Memphis Chicks (Southern Association)

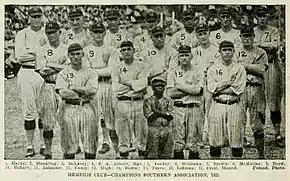
The 1921 Southern Association champion Memphis Chicks

In 1912, the club adopted its best-known and longest-used moniker, the Chickasaws, which was often shortened to Chicks. The Chickasaws won six pennants (1921, 1924, 1930, 1933, 1953, and 1955) and one playoff championship (1952). During this time, they competed in four Dixie Series, a postseason championship series between the champions of the Southern Association and the Texas League. They lost three series to the Fort Worth Panthers (1921, 1924, and 1930), but won the 1952 series against the Shreveport Sports, 4–2.